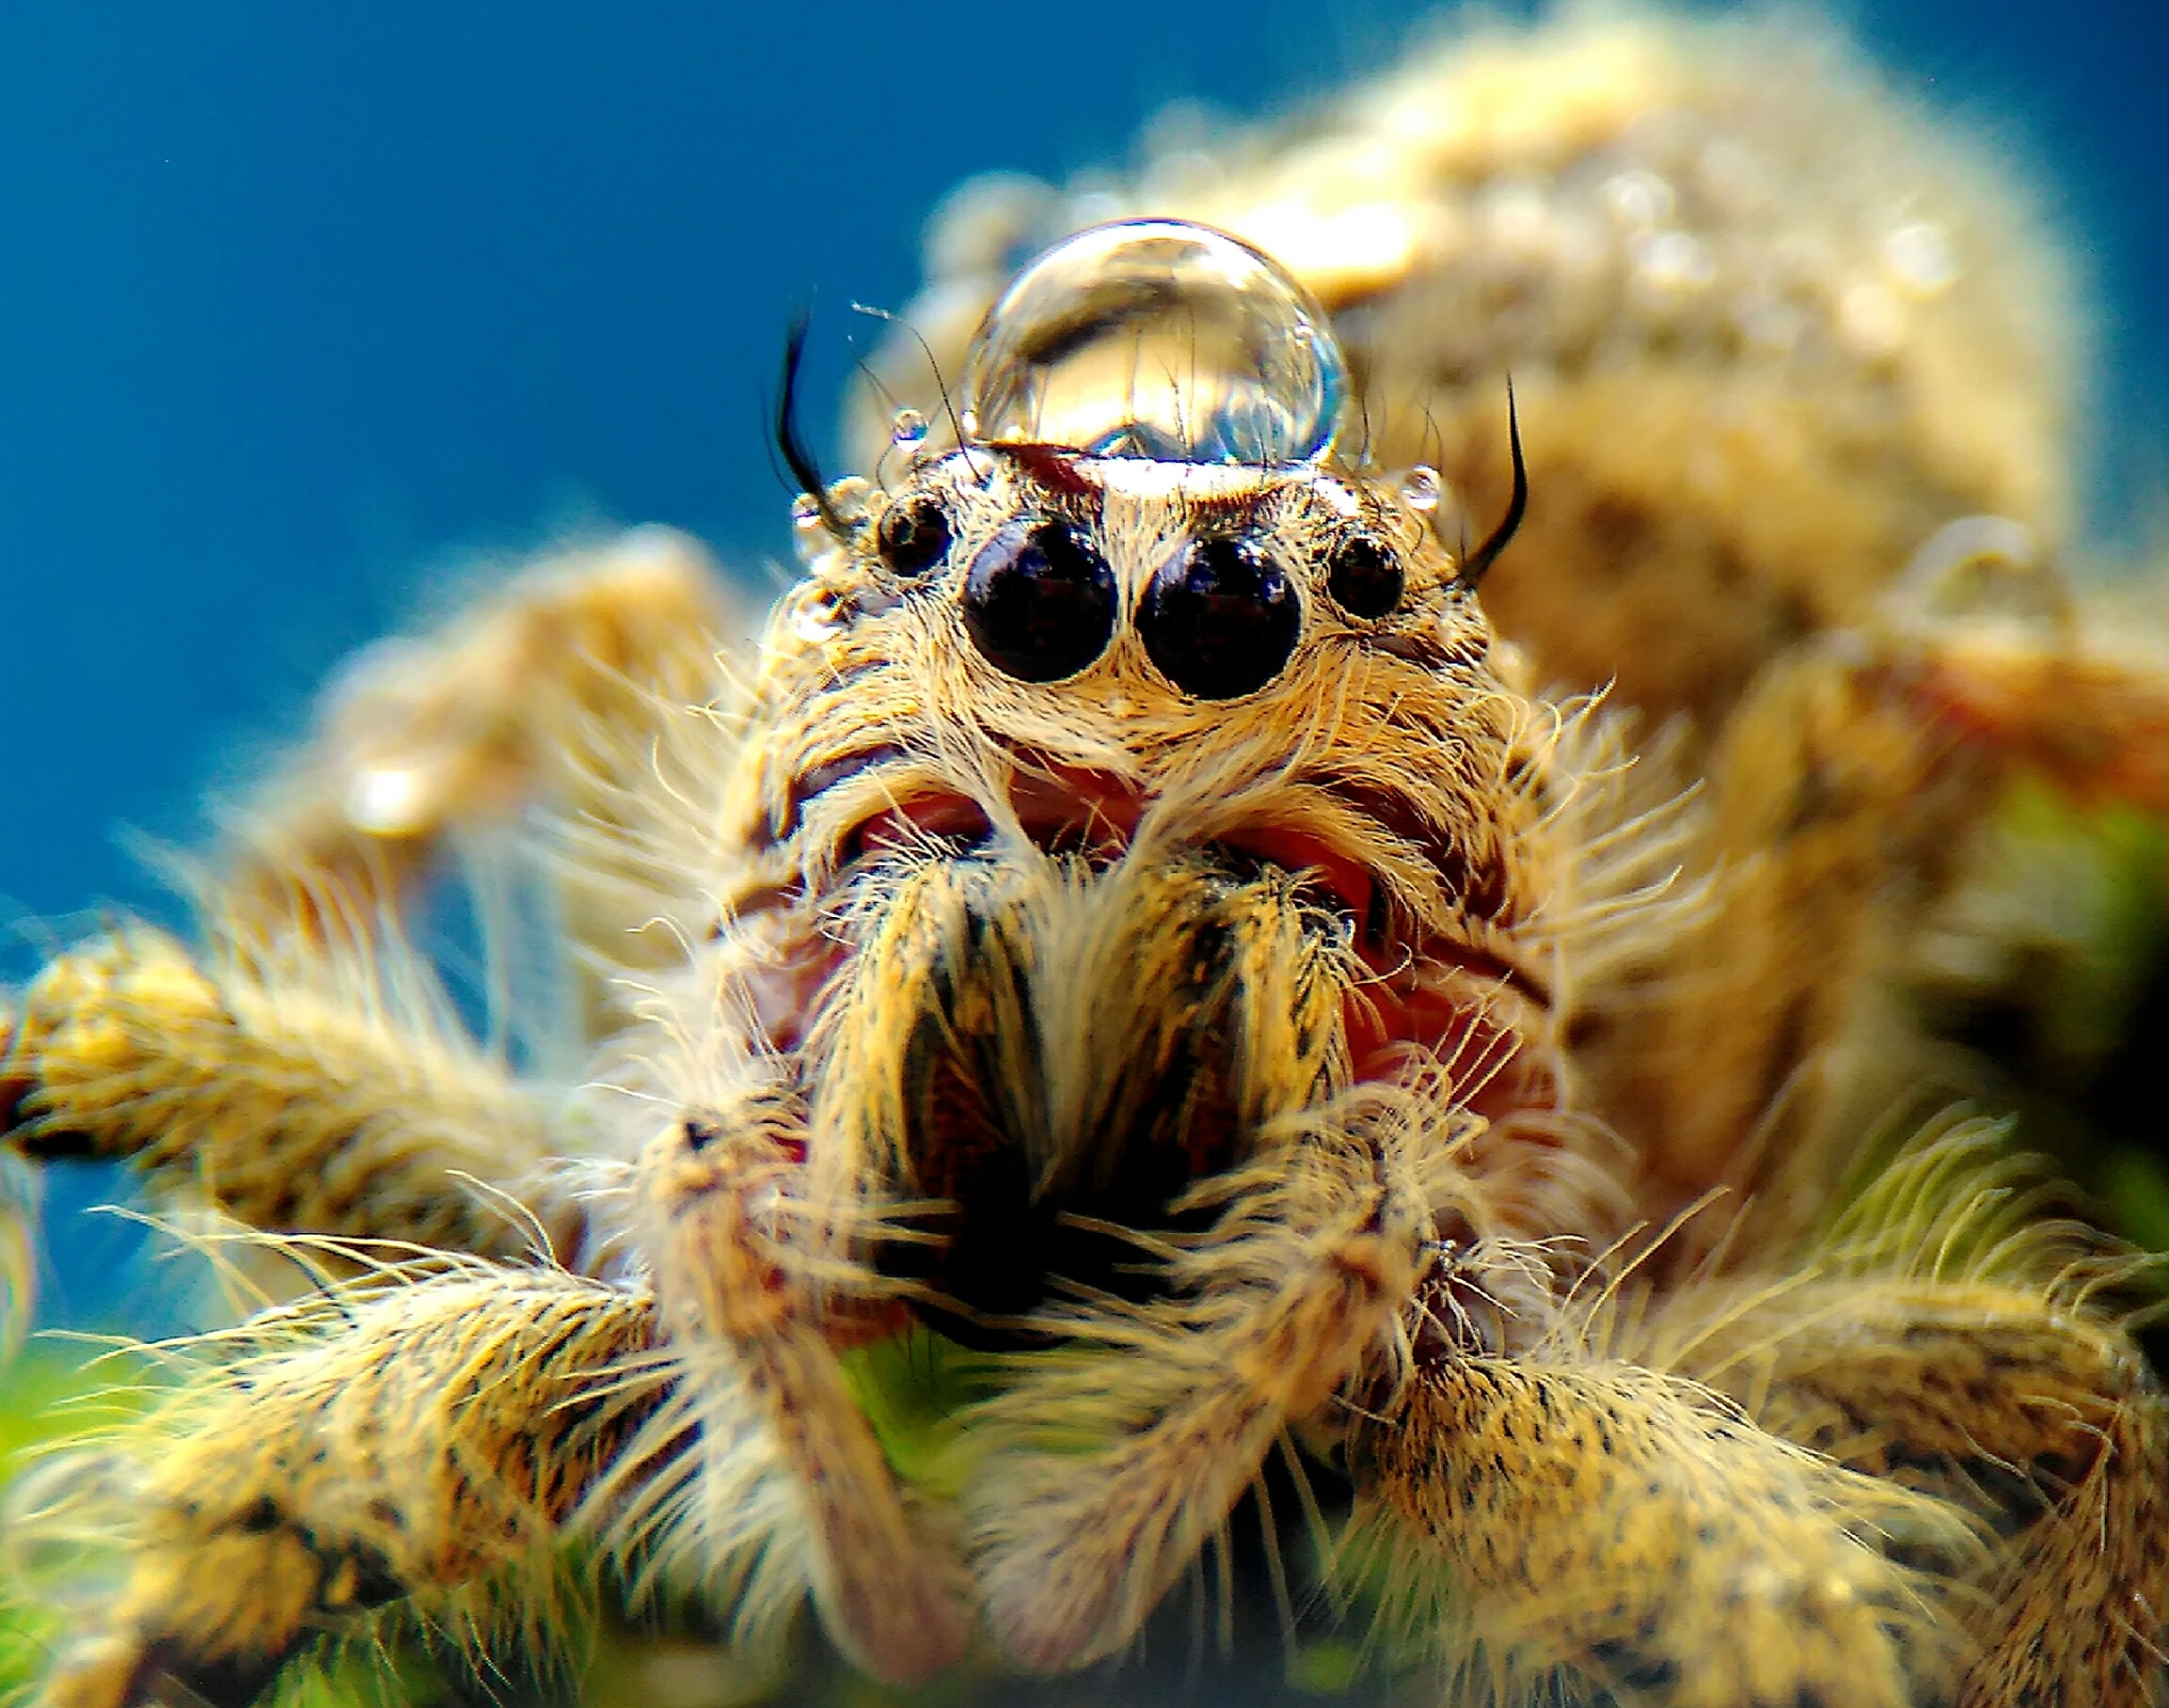
nature, photography, flower, wild, insect, fauna, invertebrate, close up, spider, animals, arachnid, tarantula, macro photography, arthropod, araneus, macros, orb weaver spider